Regional Pacific Airlines

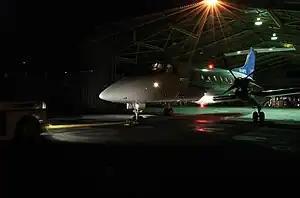
Regional Pacific Airlines VH-RPX in hangar

As of May 2009, the Regional Pacific Airlines fleet includes two (2) Embraer EMB 120ER Brasilia aircraft.